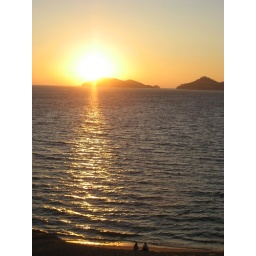
Impressive view of the sunset in Acapulco. Note the two persons at the bottom, the immensity of the ocean compared to our smallness.